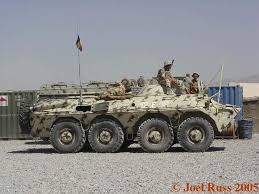
Label: BTR